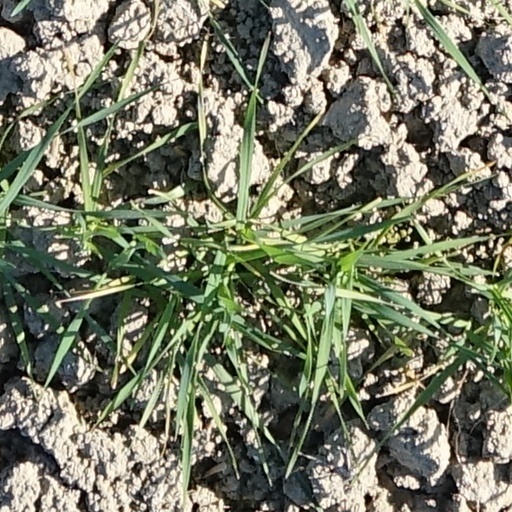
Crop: wheat